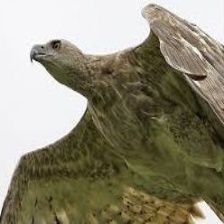
Species: GREY HEADED FISH EAGLE
Scientific name: ICHTHYOPHAGA ICHTHYAETUS